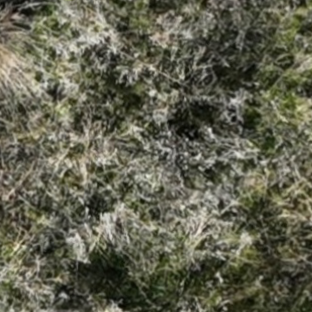
Month: october